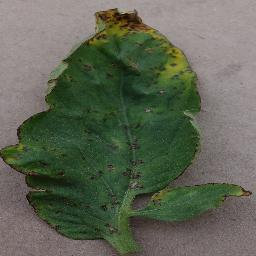
Label: Tomato___Bacterial_spot